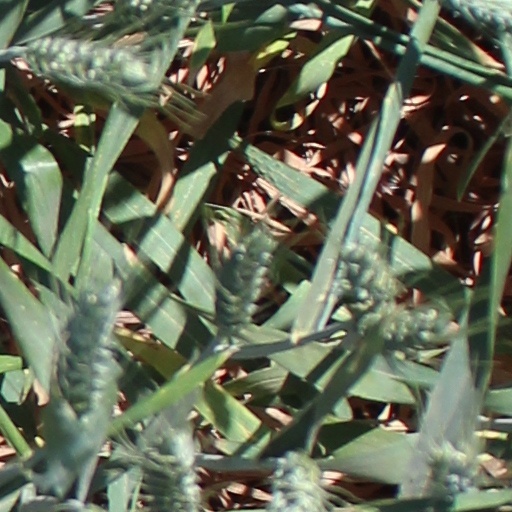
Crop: wheat